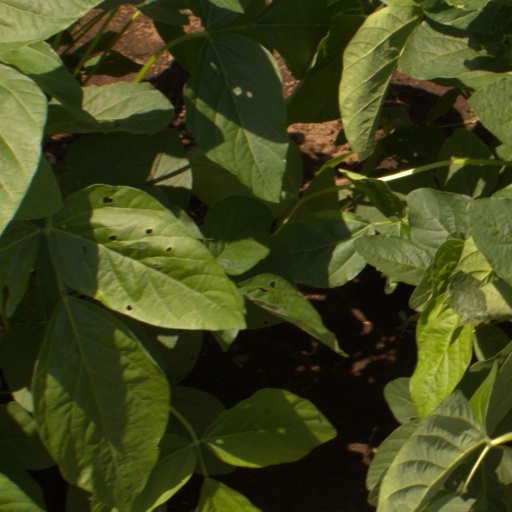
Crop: soybean